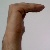
The image shows a hand gesture representing a space in Indian Sign Language.